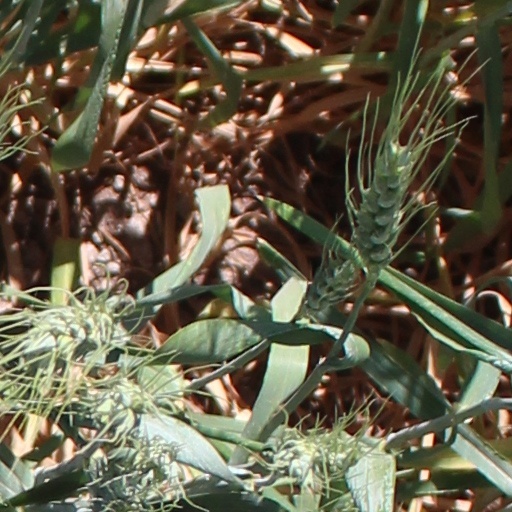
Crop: wheat